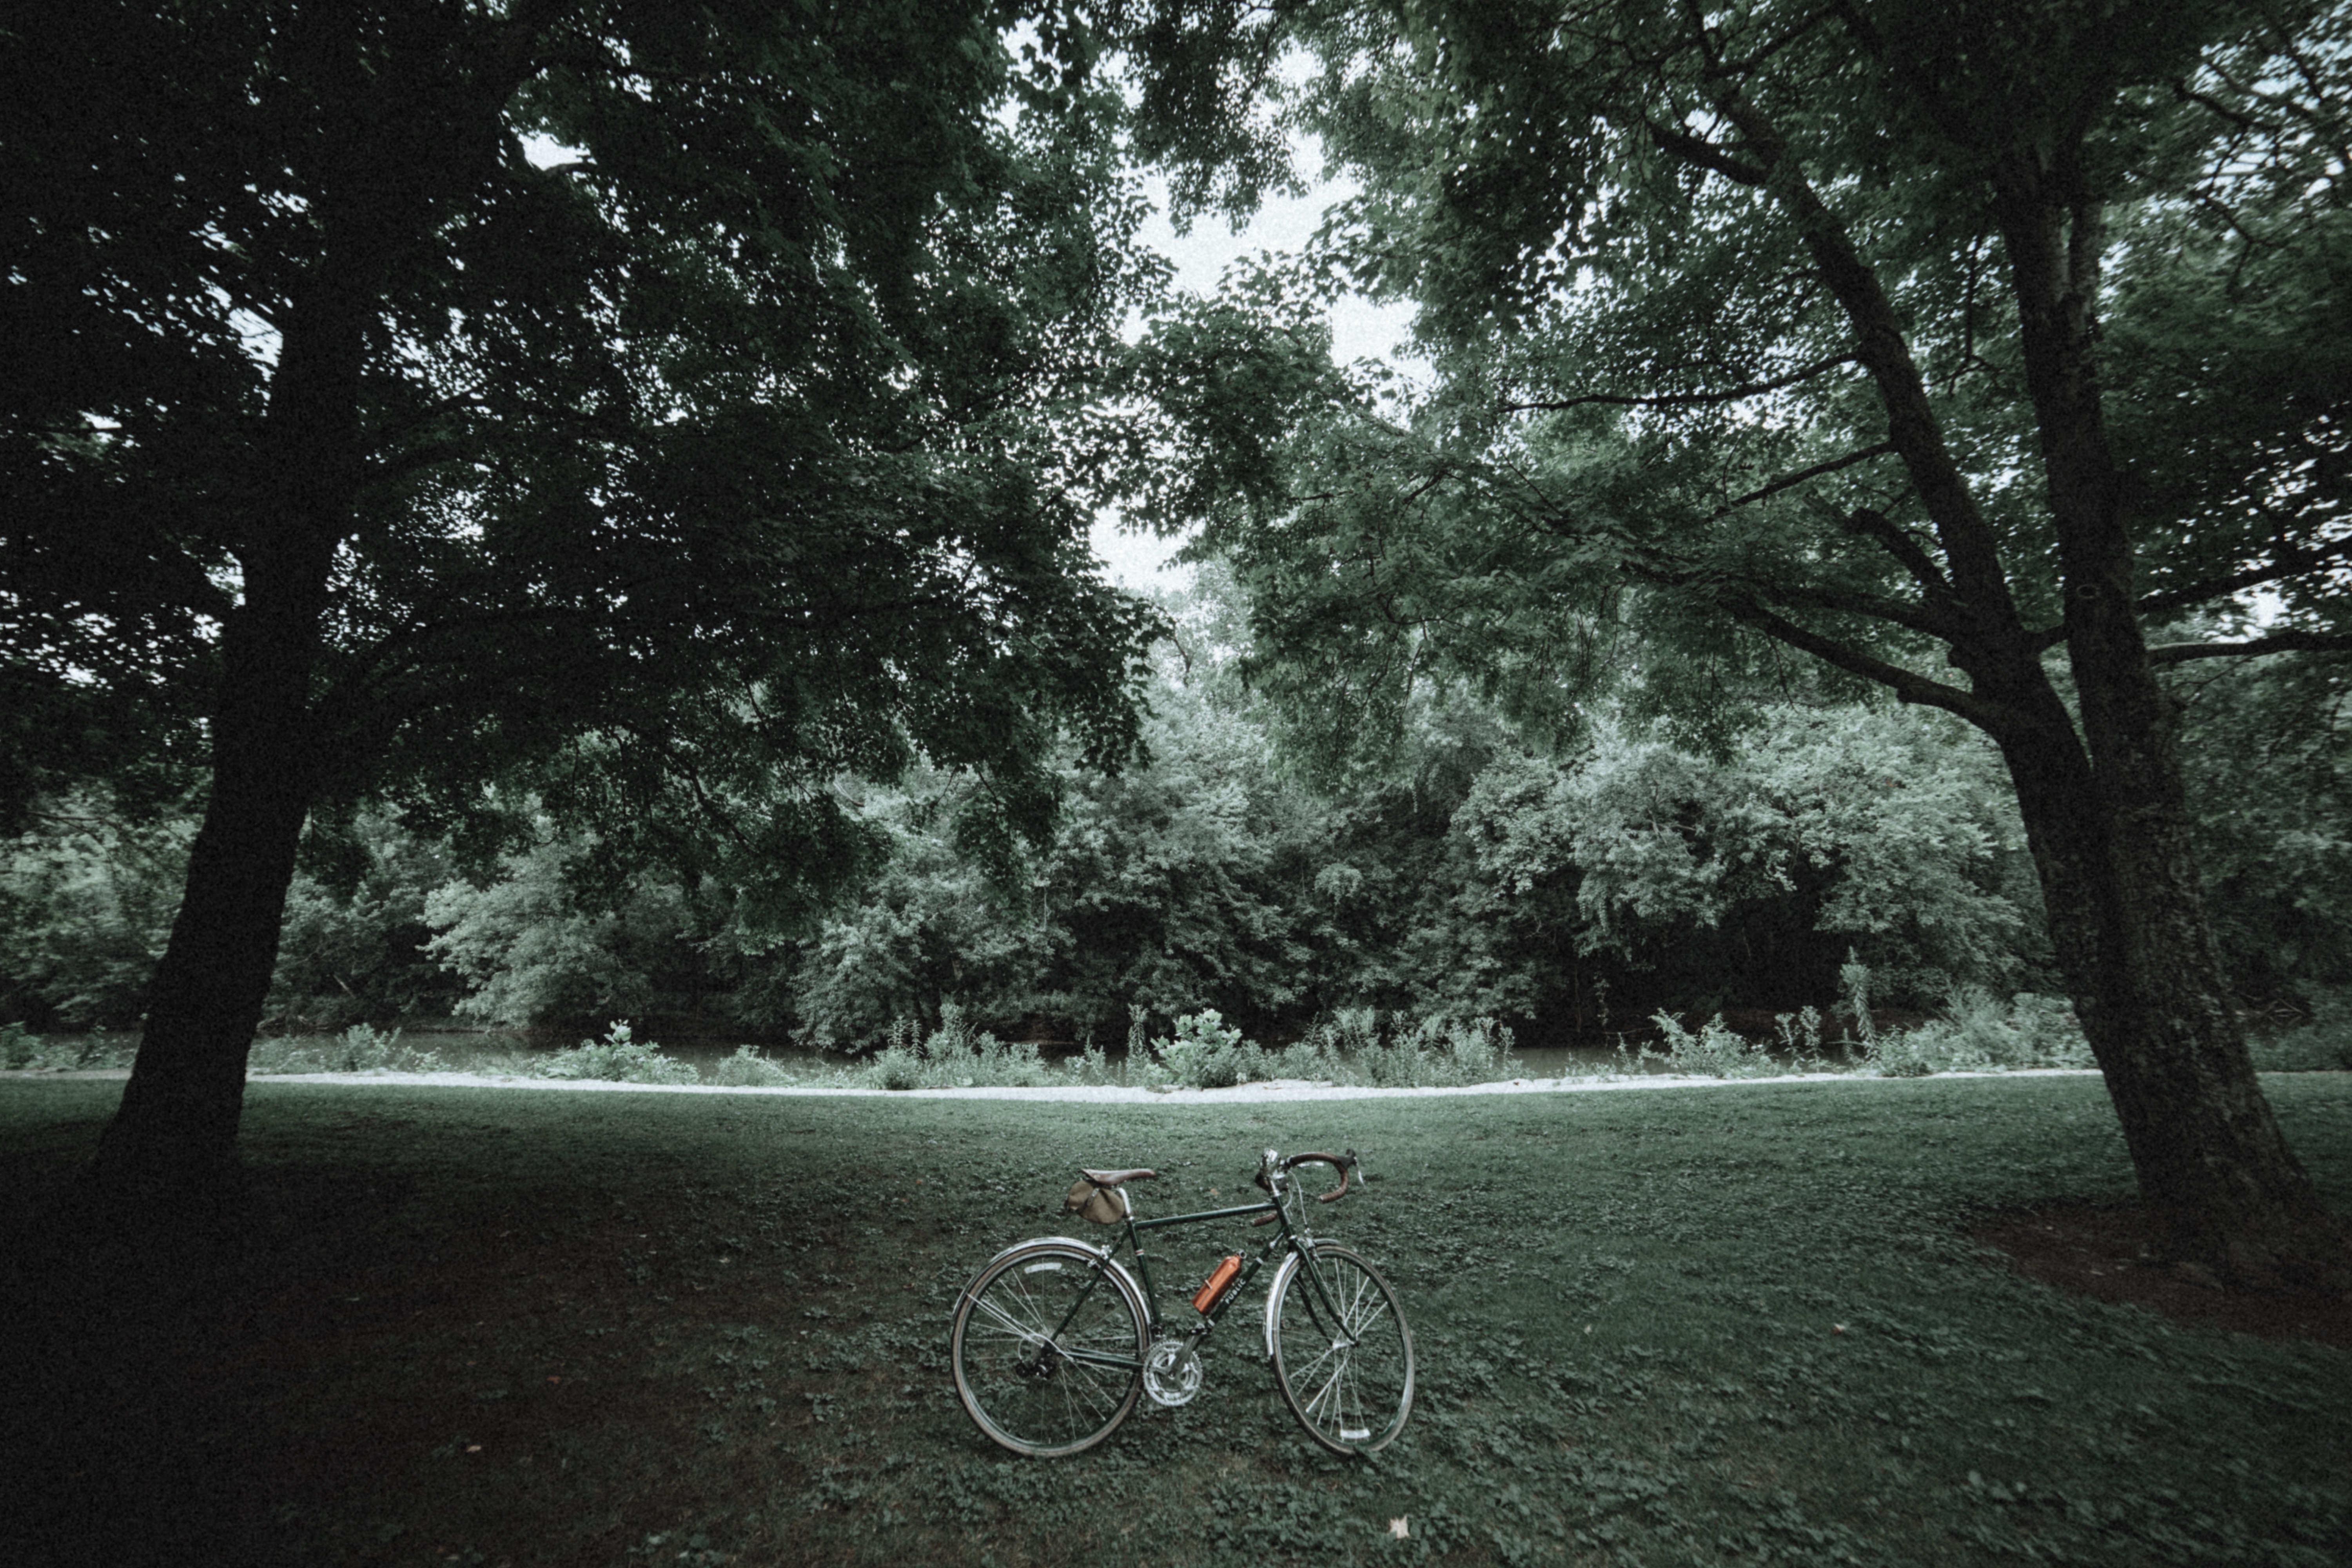
tree, nature, forest, snow, winter, light, black and white, plant, sunlight, morning, weather, darkness, monochrome, season, woodland, rural area, monochrome photography, atmospheric phenomenon, woody plant